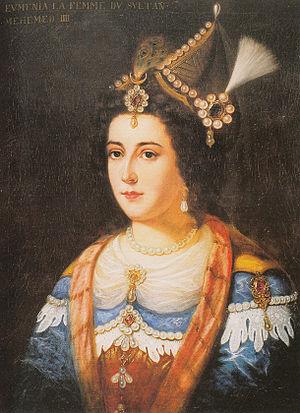
Emetullah Rabia Gülnuş ou Māh-Pāra Ummatullāh Rābi'ā Gül-Nûş fut la favorite du Sultan ottoman Mehmed IV et Sultane validé de ses fils les Sultans